The Capricornian

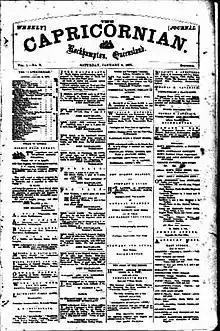
Front page of "The Capricornian", 9 January 1875

The Capricornian was a newspaper published in Rockhampton, Queensland from 1875 to 1929.